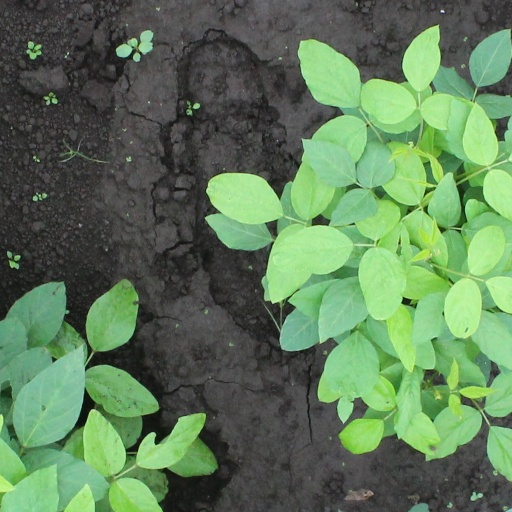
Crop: soybean